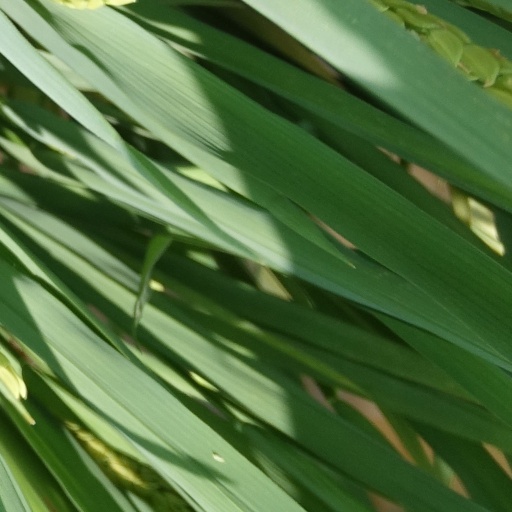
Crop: rice